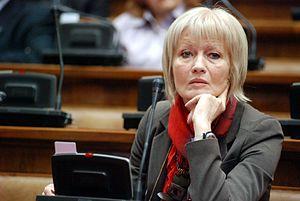
Nada Kolundžija est une femme politique serbe. Elle est membre du conseil politique et du comité central Parti démocratique et députée à l'Assemblée nationale de la République de Serbie.